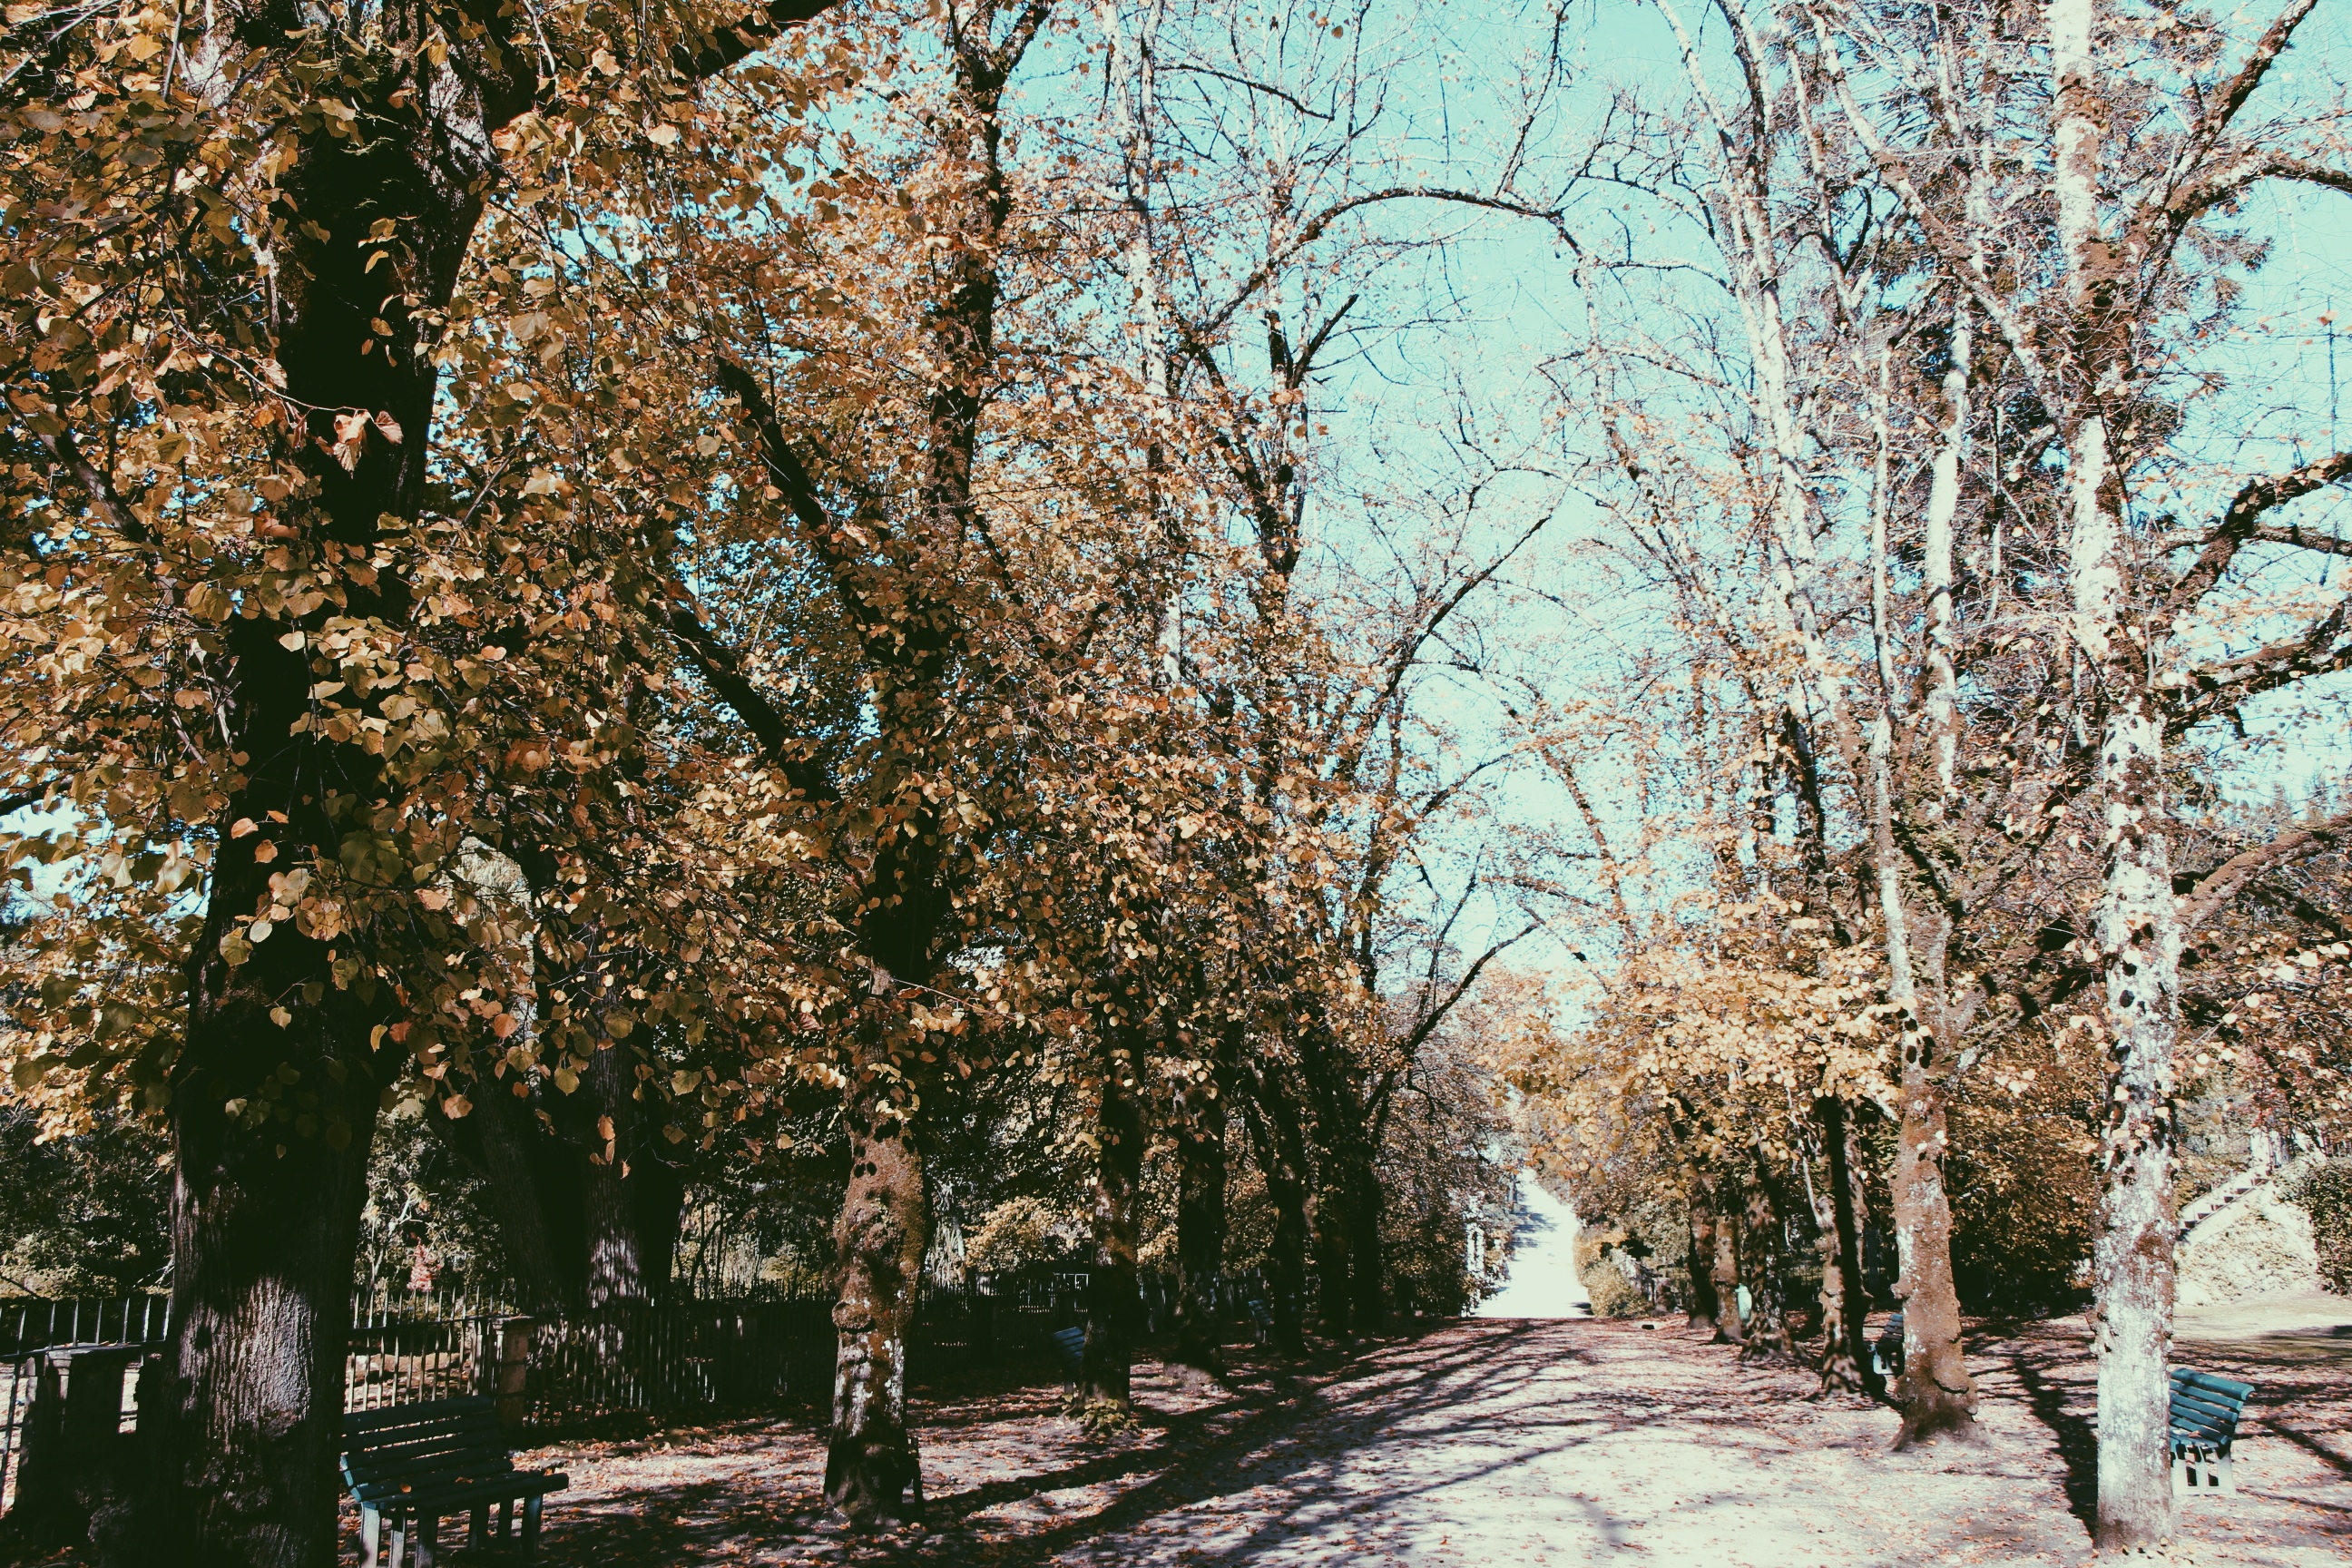
tree, nature, forest, branch, blossom, snow, winter, plant, sunlight, leaf, flower, frost, spring, autumn, botany, season, woodland, woody plant